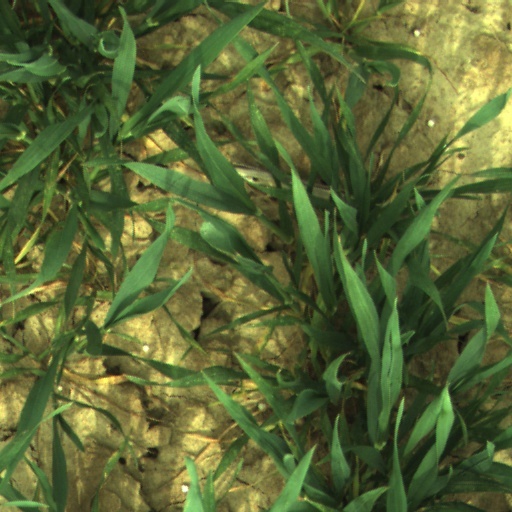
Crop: wheat